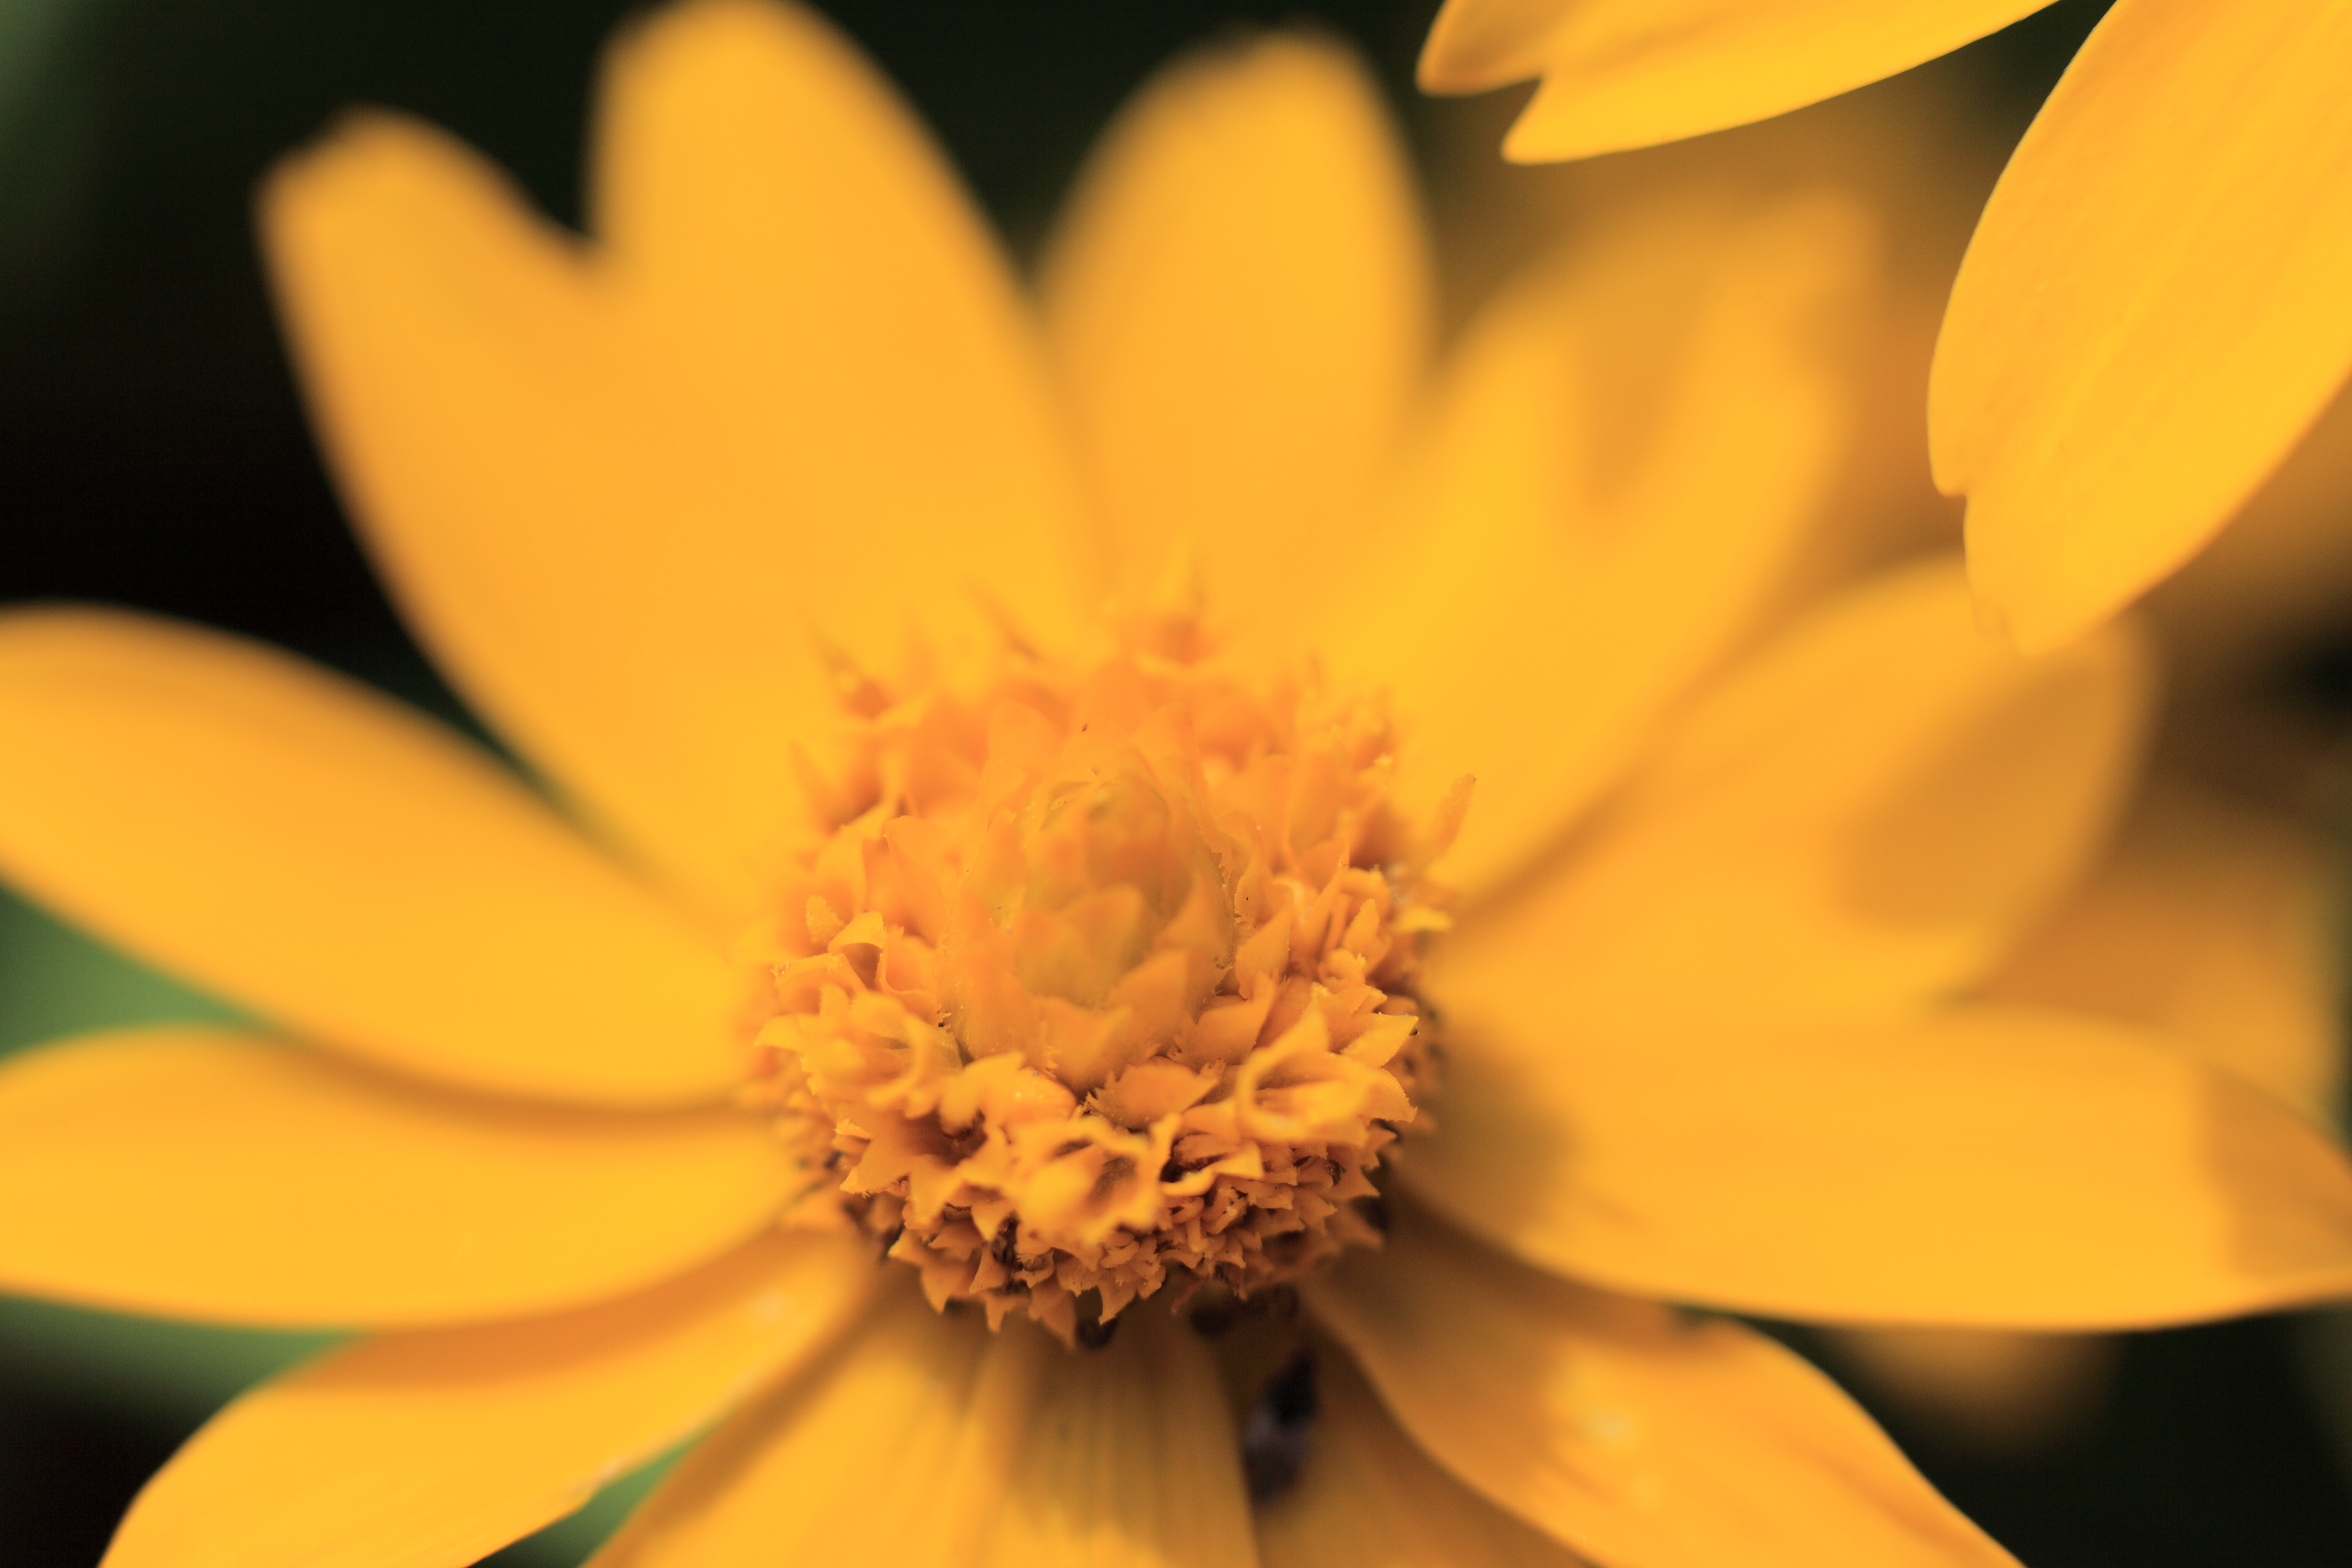
blossom, plant, photography, sunlight, flower, petal, pollen, high, botany, yellow, flora, close up, 5d, hires, markii, hi, res, resolution, macro photography, flowering plant, daisy family, plant stem, land plant